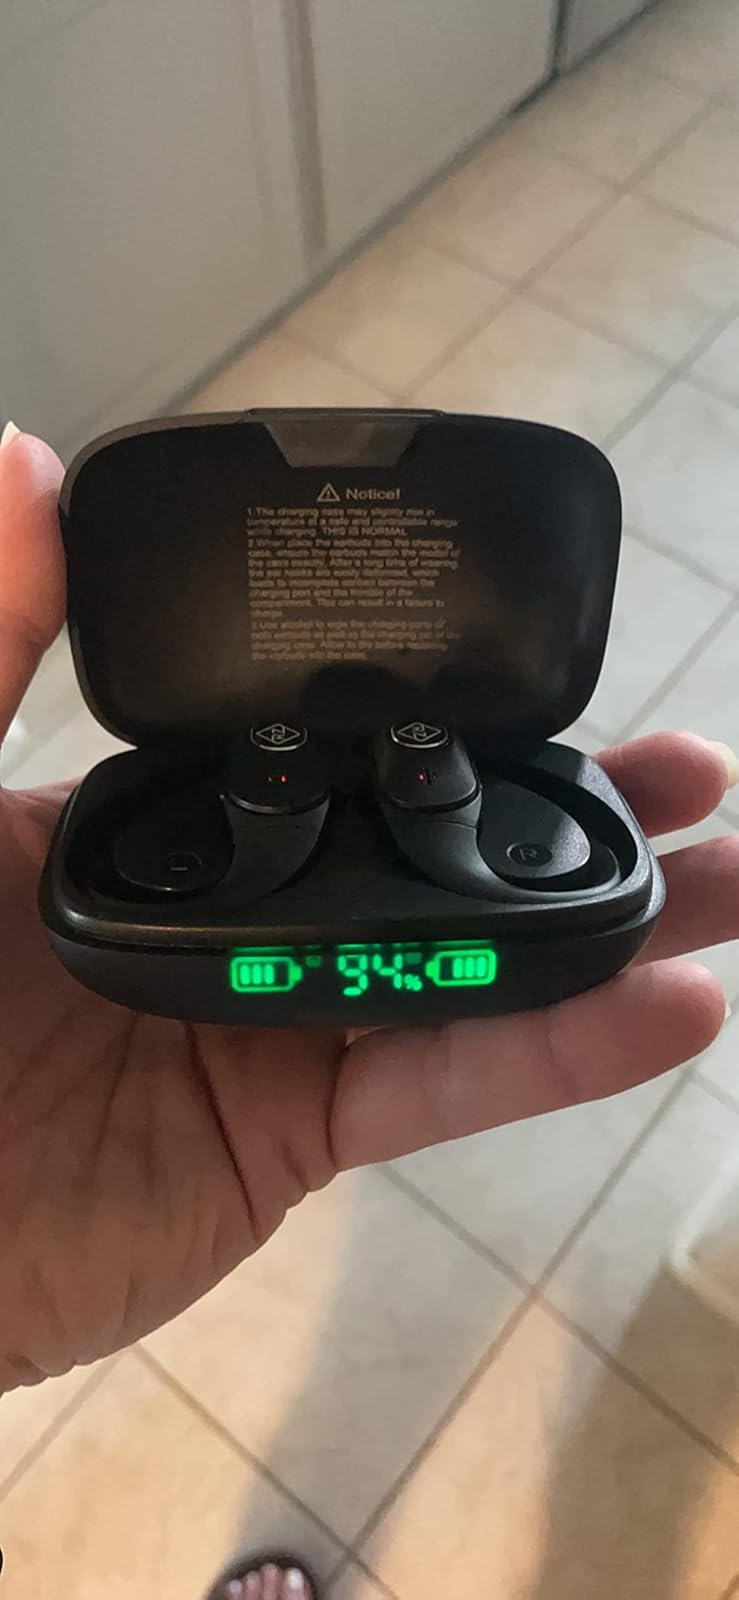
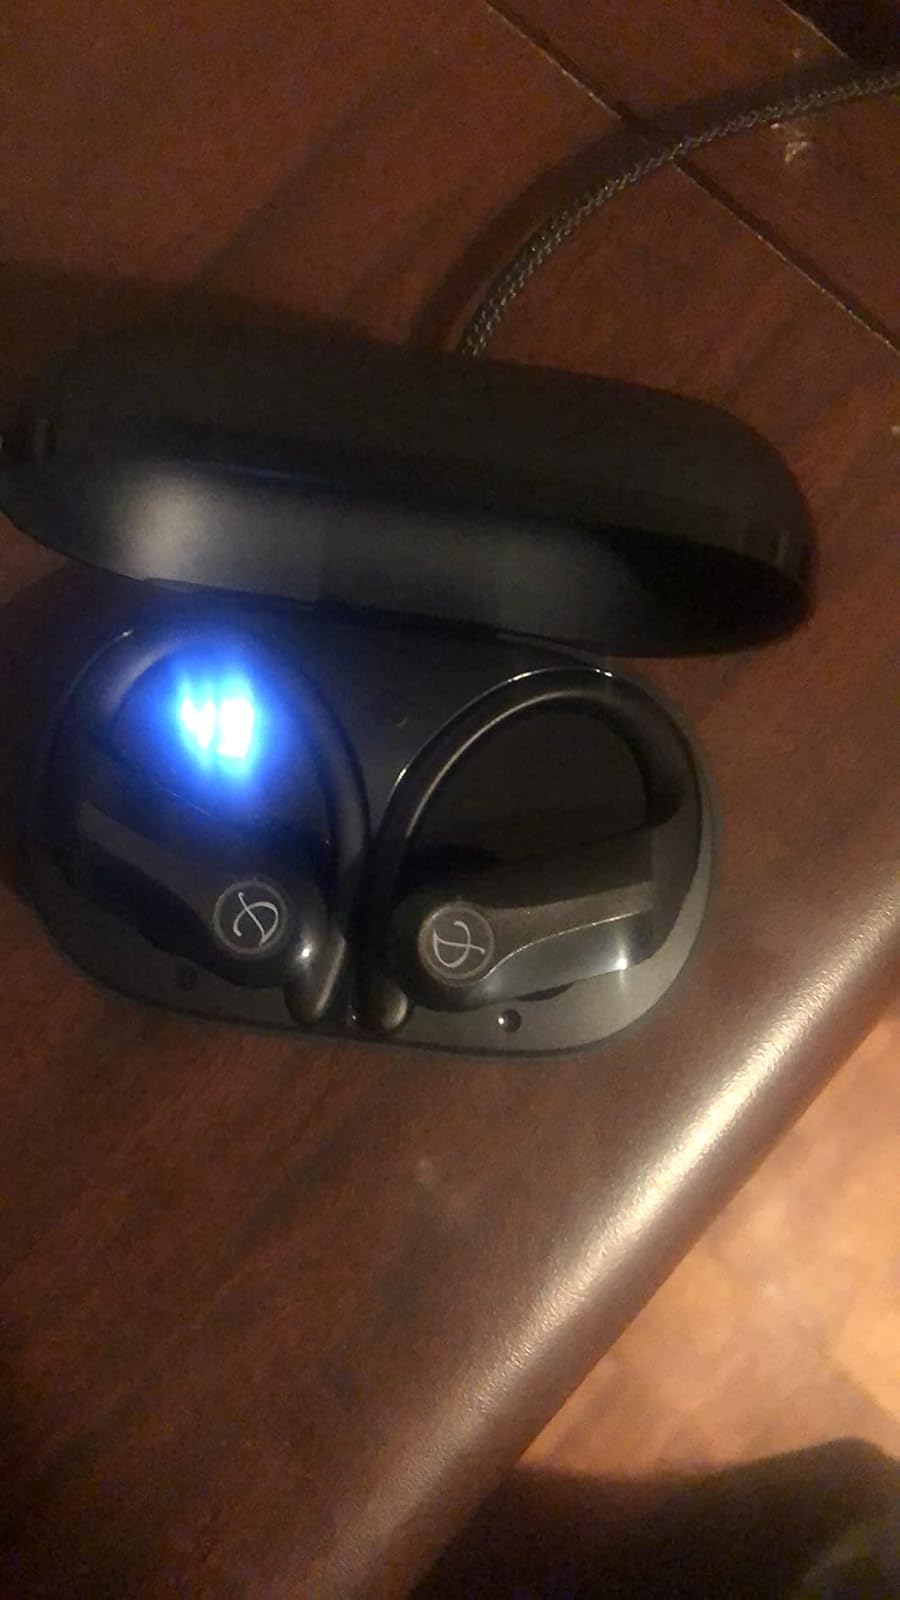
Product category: earbuds
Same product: no